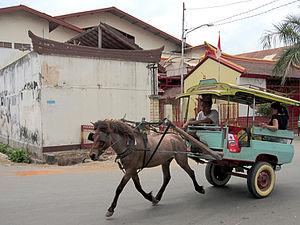
Le Lombok est la race de poneys présente sur l'île de Lombok, en Indonésie. D'origine probablement mongole, ce poney reçoit l'influence des chevaux des îles voisines, notamment de Java, et est lui-même régulièrement exporté vers d'autres îles indonésiennes. Avec sa taille d'environ 1,22 m et son modèle haut sur jambes, le Lombok est proche du Macassar, un poney originaire du sud de Célèbes, dont il est parfois considéré comme un type.